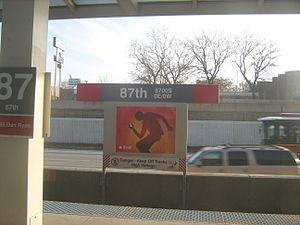
87th est une station de la ligne rouge du métro de Chicago située dans la médiane de la Dan Ryan Expressway.